Chaps

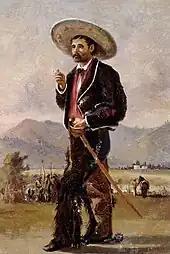
"Charro Chinaco" or a Mexican guerrilla fighter during the French Intervention, wearing furry Chaparreras.

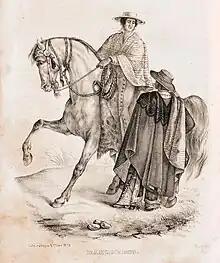
The Ranchero, on horseback, has a set of leopard skin Armas on his saddle. When they weren't being used they simply remained hanging in front of the rider’s legs.

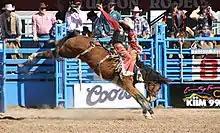
A bronco rider wearing batwing style rodeo chaps

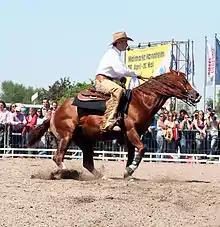
Shotgun chaps worn by the rider of a reining horse

The precise history of Chaparreras is uncertain. They appeared on the scene in Mexico between the late 1830s and early 1840s. The first mention of them that historians have been able to find is from 1843. Before this, there is no evidence of their existence, as they were absent from writings and paintings from that time. Before the appearance of Chaparreras, the Mexican horsemen used a set of leather flaps called "Armas" or "Armas de Agua" that hung from the pommel of their saddles. These "armas" or “shields” were used to protect the riders pants and boots from the rain, hence their name “Armas de Agua” or “water shields”. Armas also have a recent history as there is no evidence of their existence prior to the 19th century, neither in writings nor in paintings.